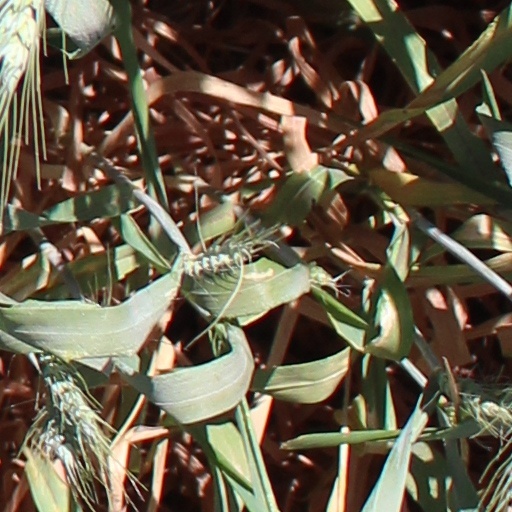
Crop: wheat